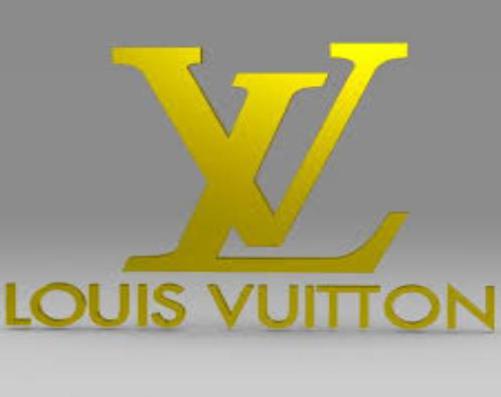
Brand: louis vuitton-1
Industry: Clothes